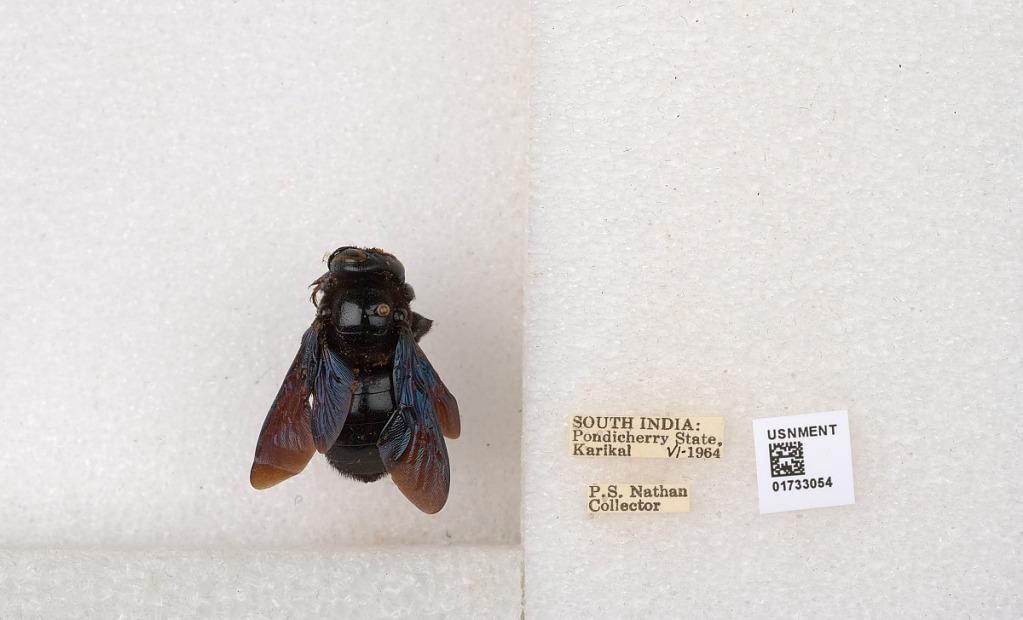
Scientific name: Xylocopa (Ctenoxylocopa) fenestrata (Fabricius)
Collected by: P. Nathan
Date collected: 1964-6-1
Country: India
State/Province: Puducherry
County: Karaikal
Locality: Karikal